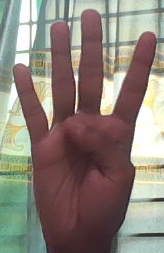
ASL sign: 4